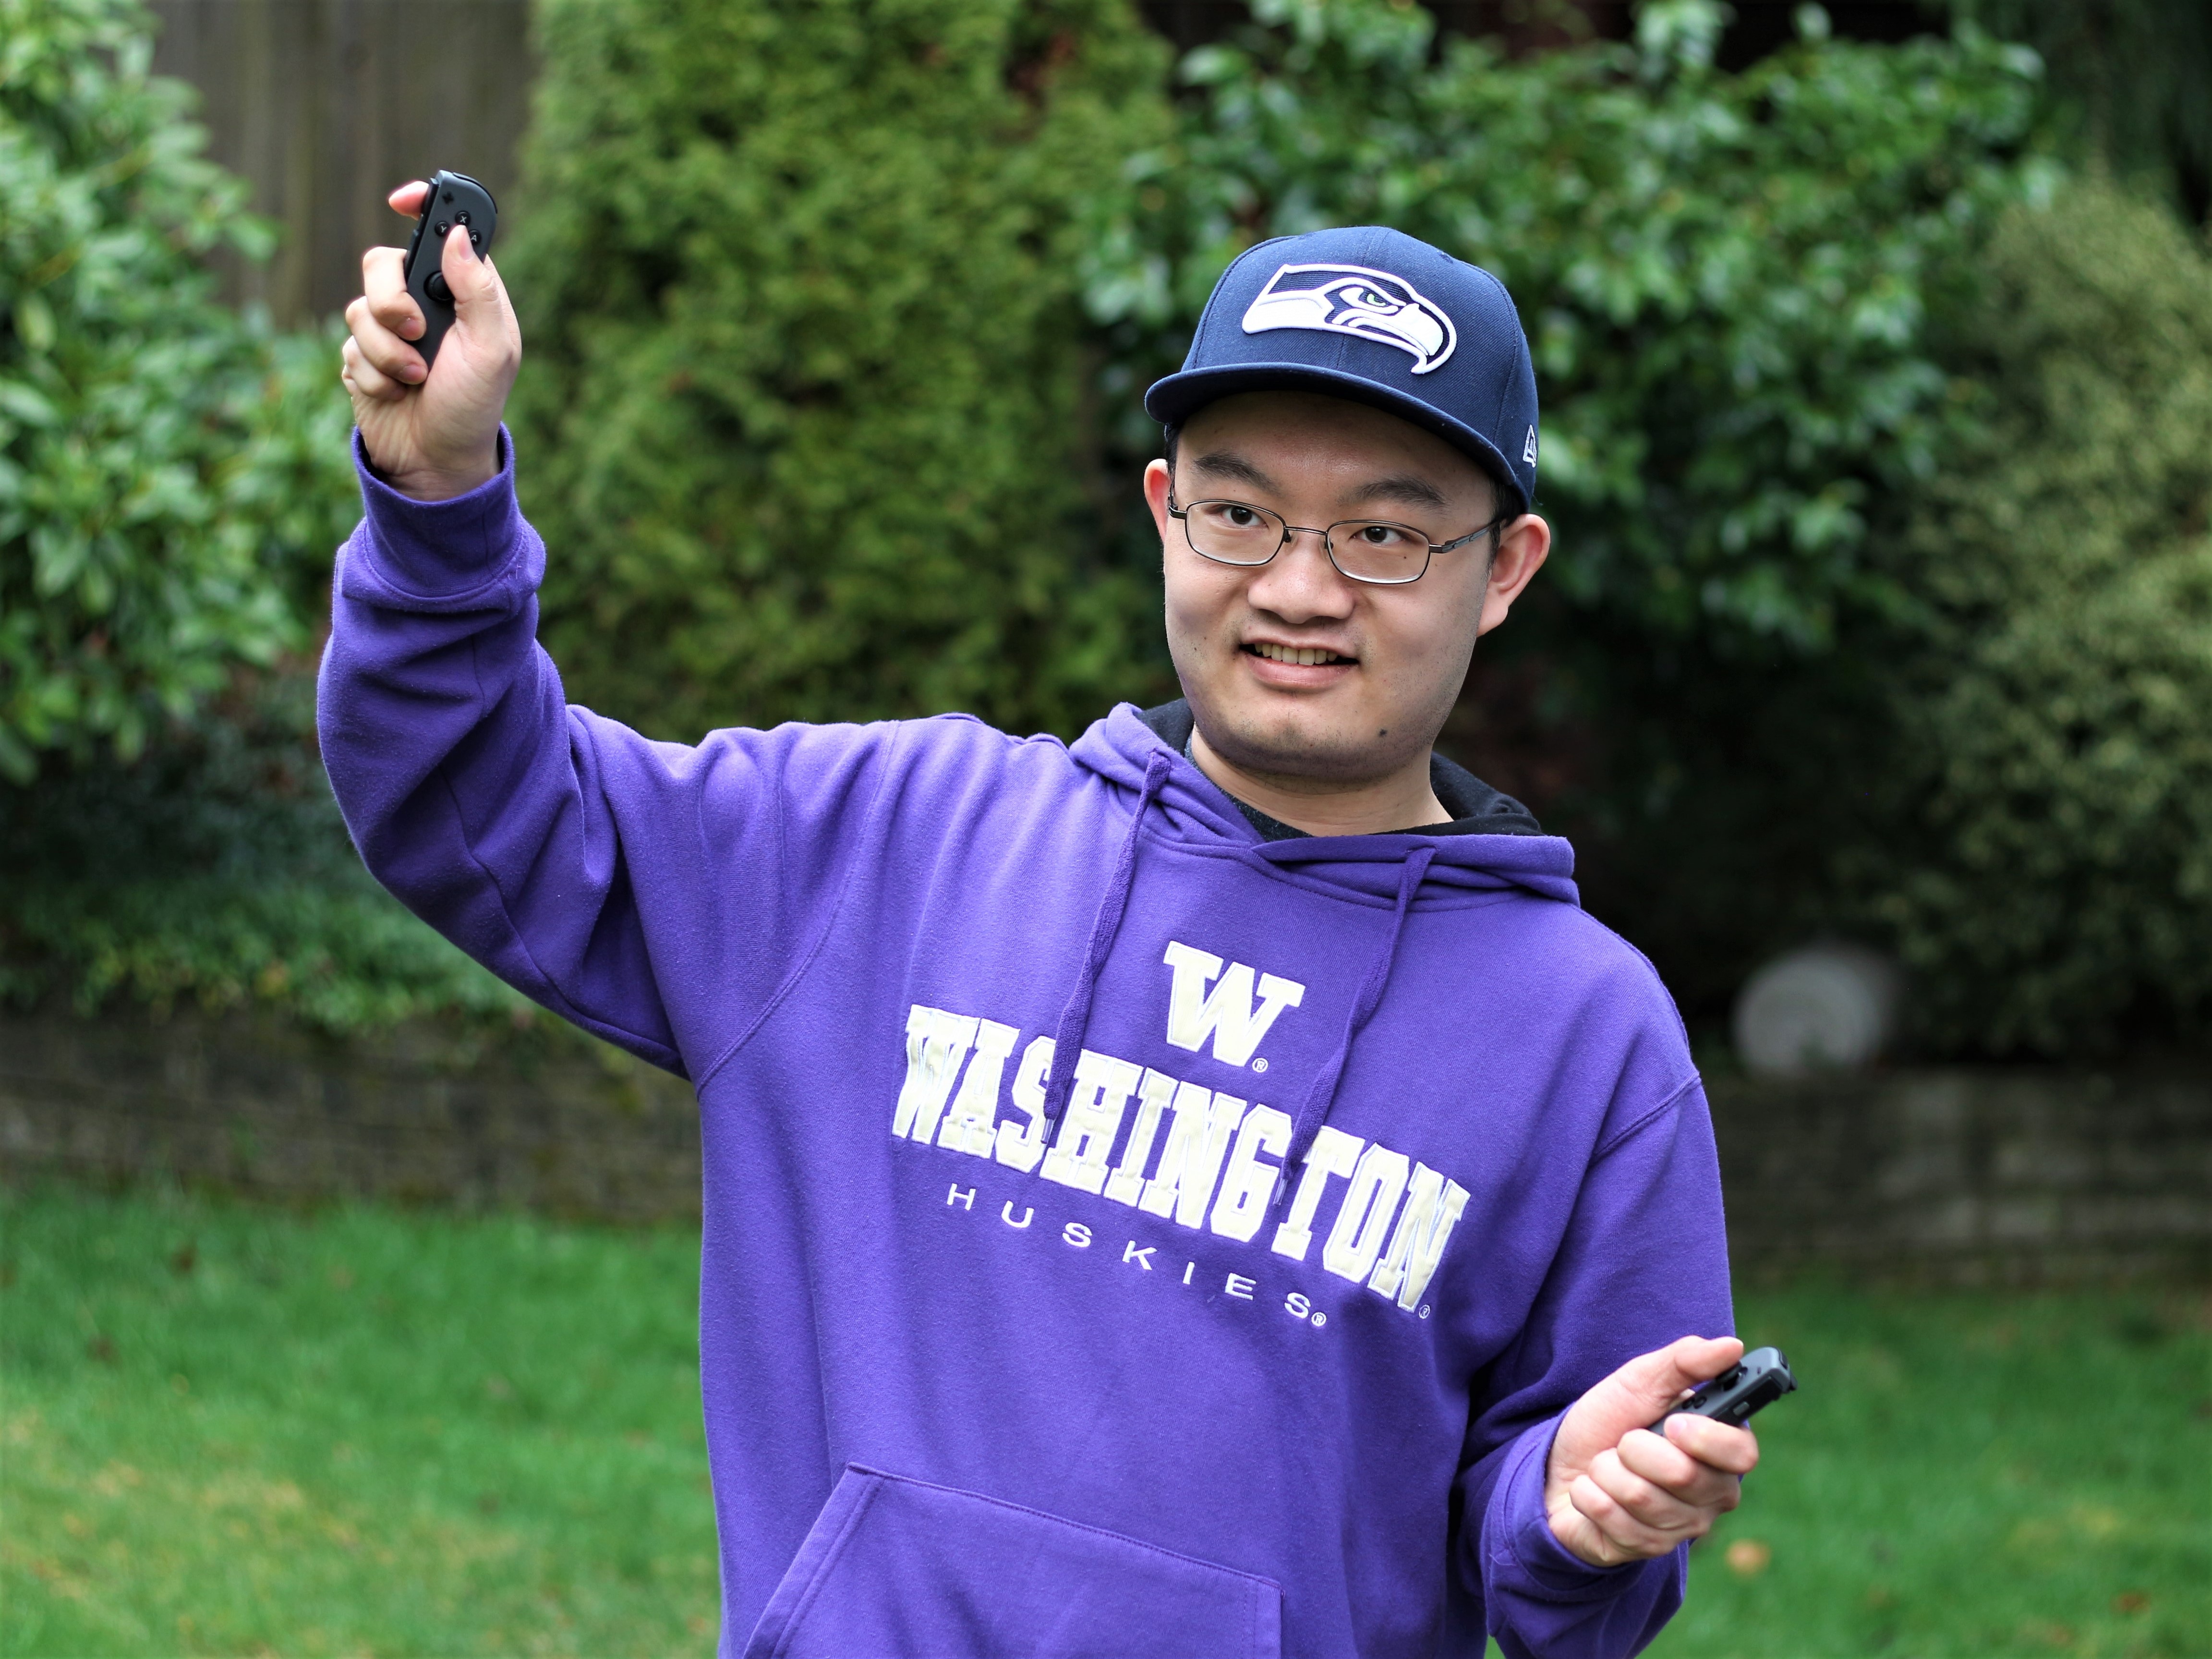
person, technology, baseball, controller, male, youth, equipment, device, switch, hands, sports, tournament, interaction, competition event, bat and ball games, baseball positions